Stallofjellet

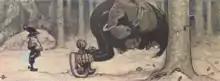
Stallofjellet is named after the stallo in Sami folklore.

Stallofjellet is named after the stallo creature in Sami folklore.